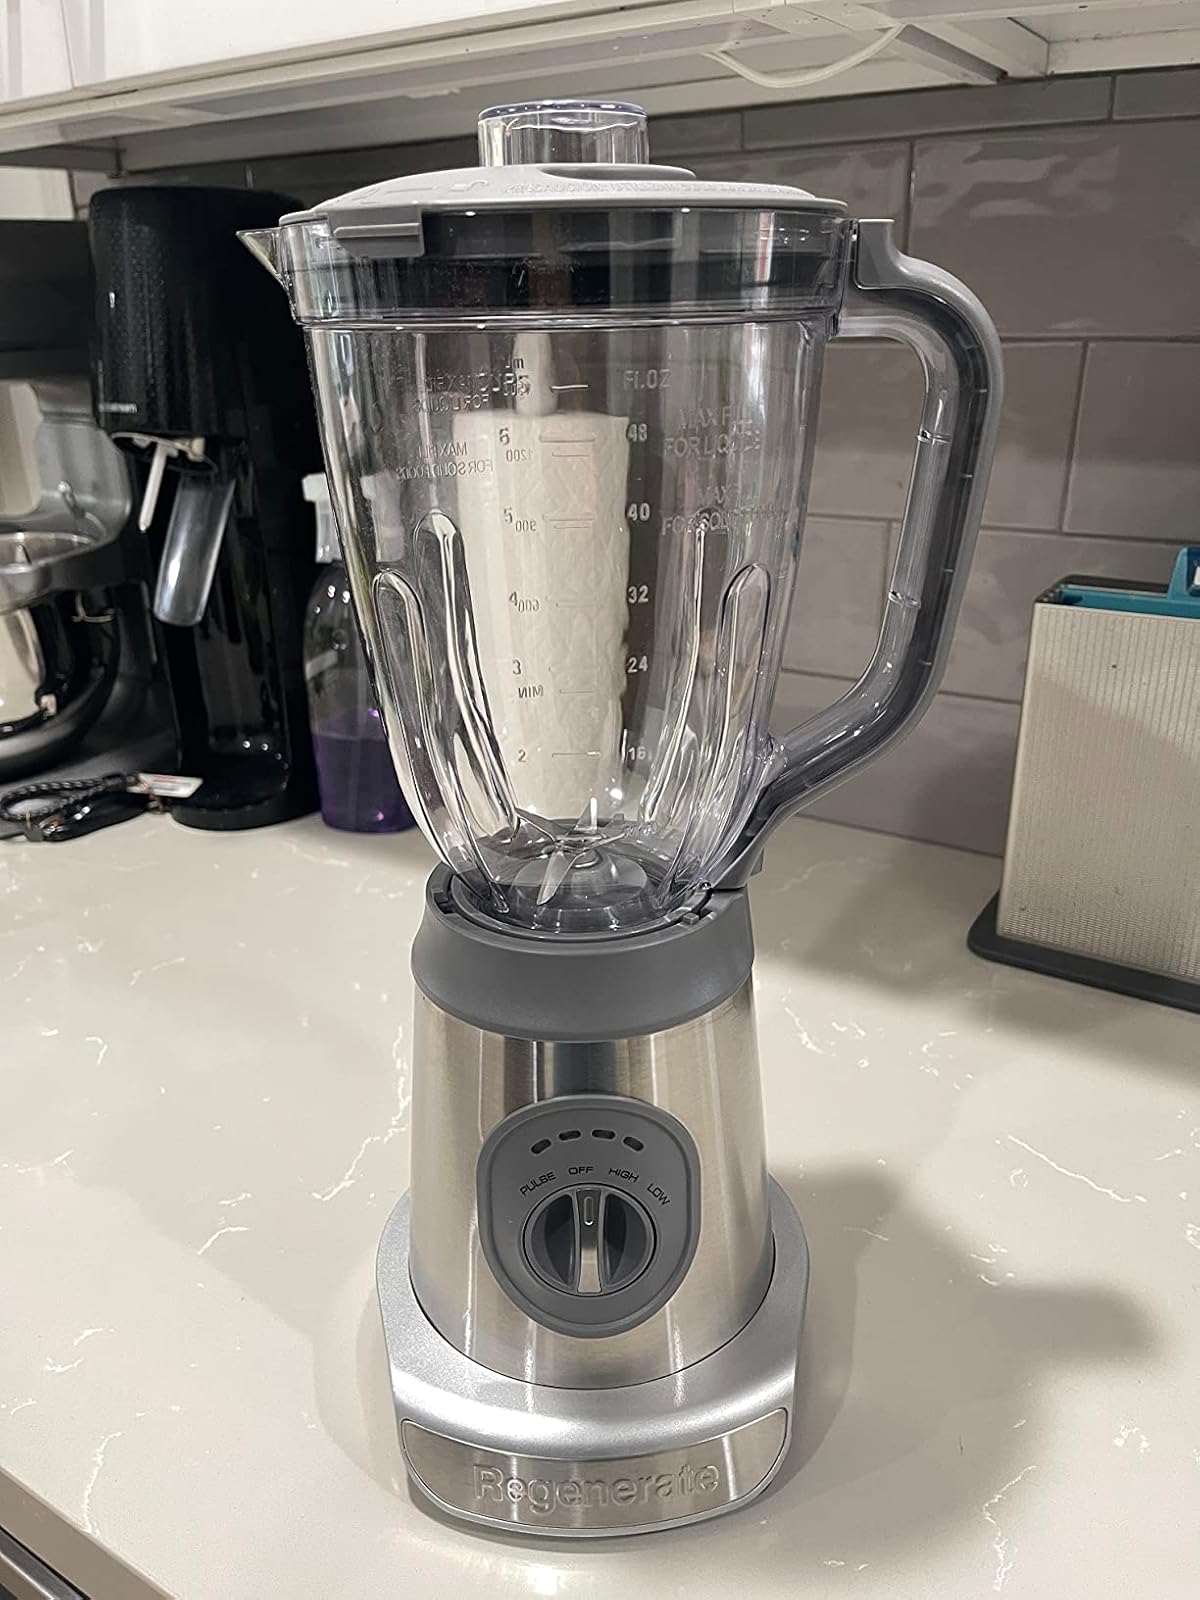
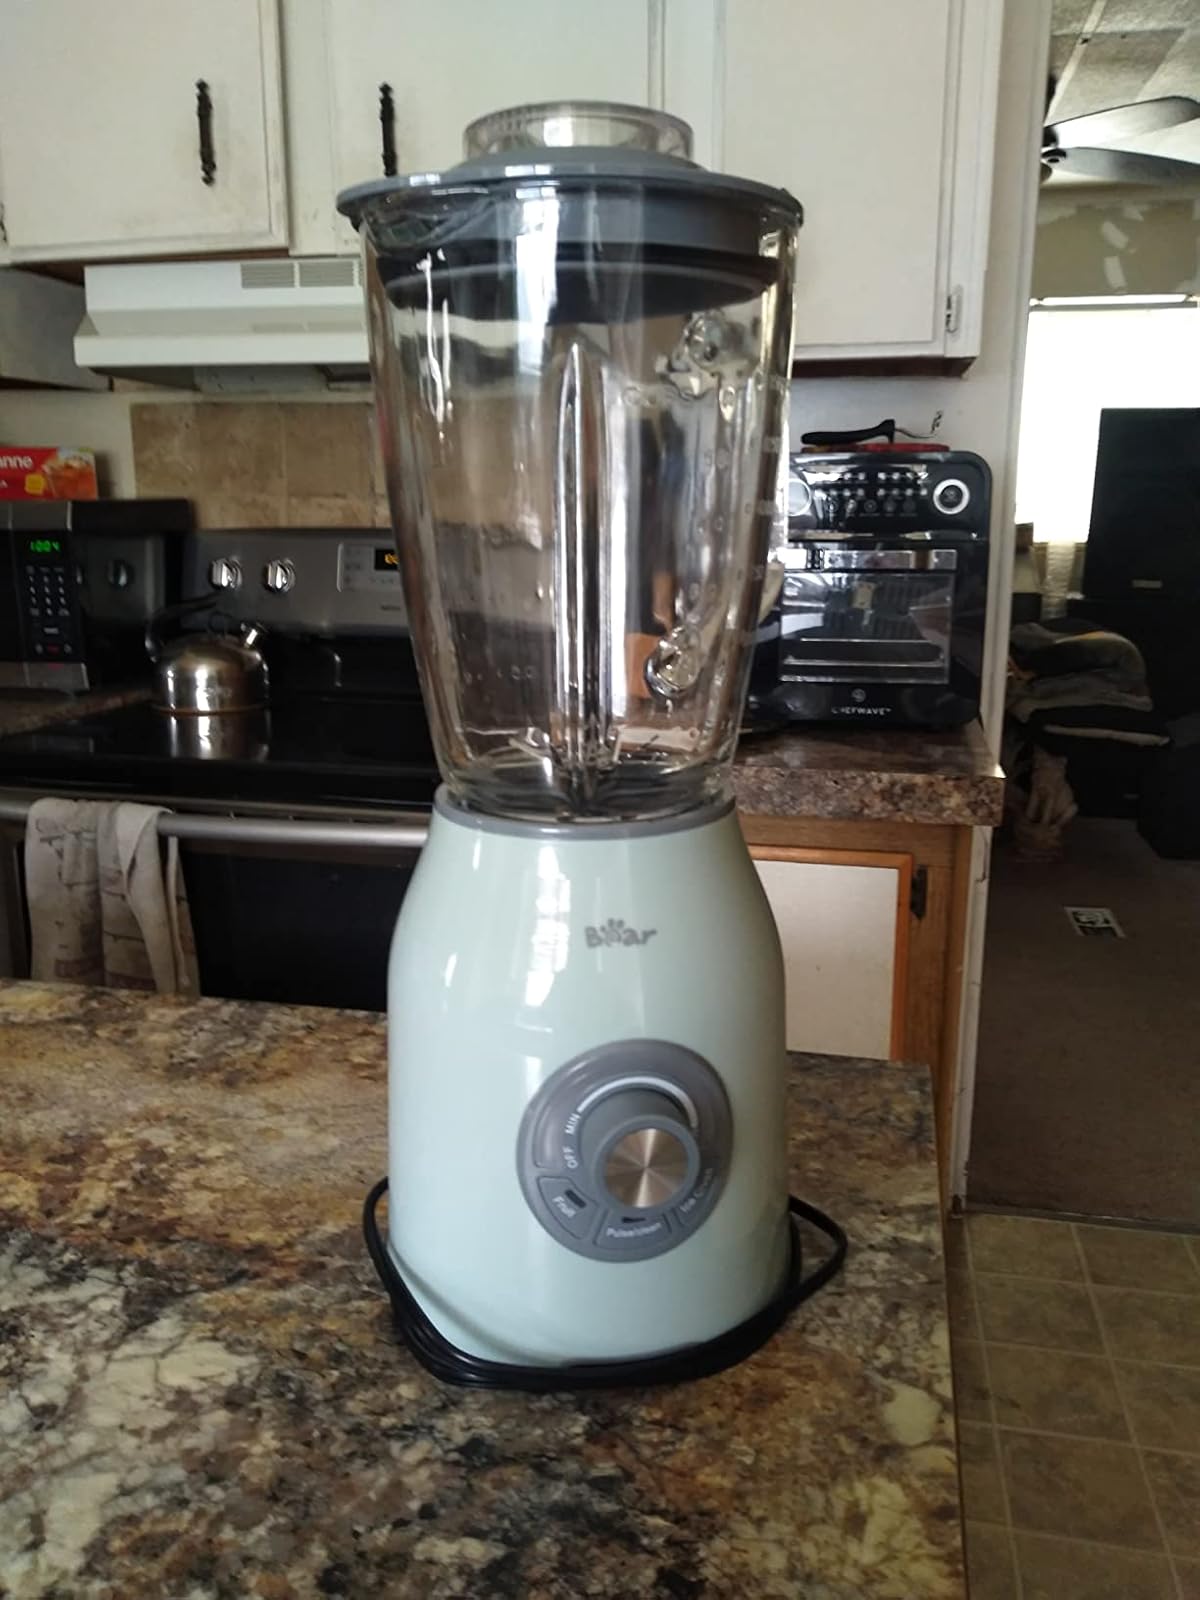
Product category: items_blender
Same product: no